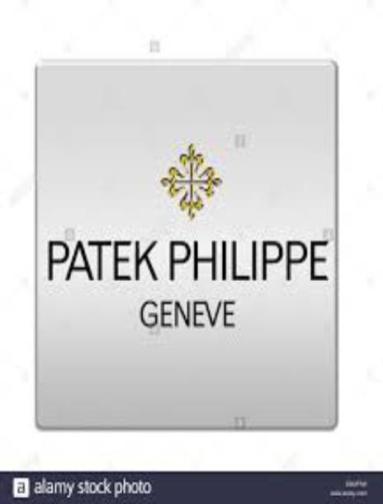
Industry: Clothes